William Anderson (Victorian politician, born 1853)

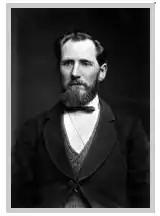
William Anderson MP, fourth ANA Chief President 1882,

William Anderson (23 December 1853 – 3 May 1898), was a politician in colonial Victoria (Australia), member of the Victorian Legislative Assembly for Creswick, and later Windermere. He was also the fourth Chief President of the Australian Natives' Association.